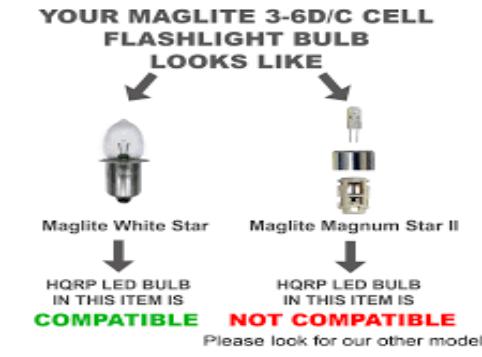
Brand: maglite
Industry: Necessities